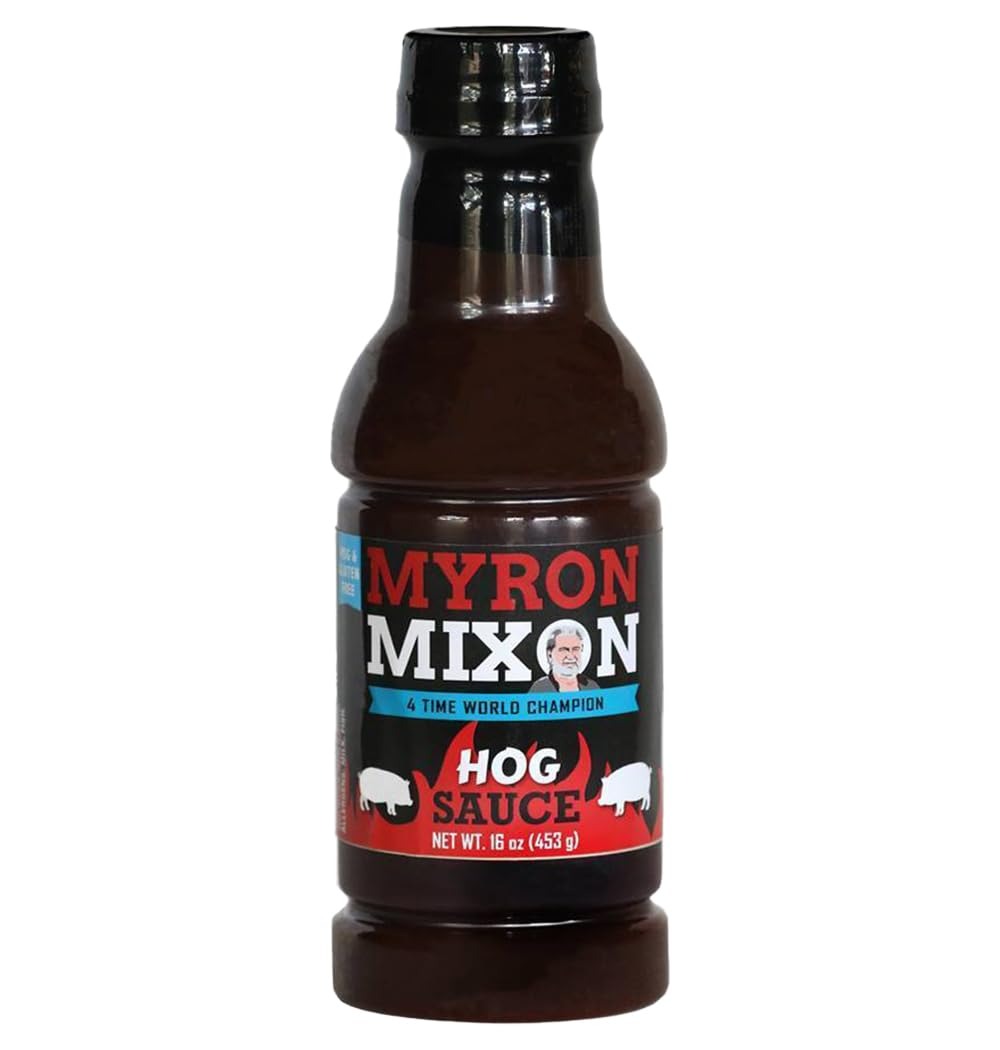
Item Name: Myron Mixon BBQ Sauce | Hog Sauce | Champion Pitmaster Recipe | Gluten-Free BBQ Sauces, MSG-Free, USA Made | 16 Oz Bottle
Bullet Point 1: HOG SAUCE: Take your whole hog, shoulder, ham or ribs to another level of goodness. Our hog sauce is hog heaven in a bottle!
Bullet Point 2: CRAFTED WITH PREMIUM INGREDIENTS: Our sauces are made in the USA, are 100% gluten-free, MSG-free and perfectly tailored to enhance any dish you're creating for your backyard barbecue or BBQ competition.
Bullet Point 3: WIDE VARIETY OF FLAVOR PROFILES: Stock up your pantry with a variety of flavor profiles to satisfy all your taste buds and take your barbecue game to the delicious next level.
Bullet Point 4: 5 TIME WORLD CHAMPION BBQ CHAMPION: Why settle for bbq sauce that's filled with artificial flavors when you can savor the real flavors and quality ingredients of a world champion pitmaster recipe? With Myron Mixon, you can finally BBQ Like a Pro.
Bullet Point 5: VERSATILE USE: Whether you're marinating chicken, slathering steak, or dipping your fries, you're sure to find your new favorite flavor with Myron Mixon BBQ sauces.
Value: 1.0
Unit: Fl Oz

Price: 8.09